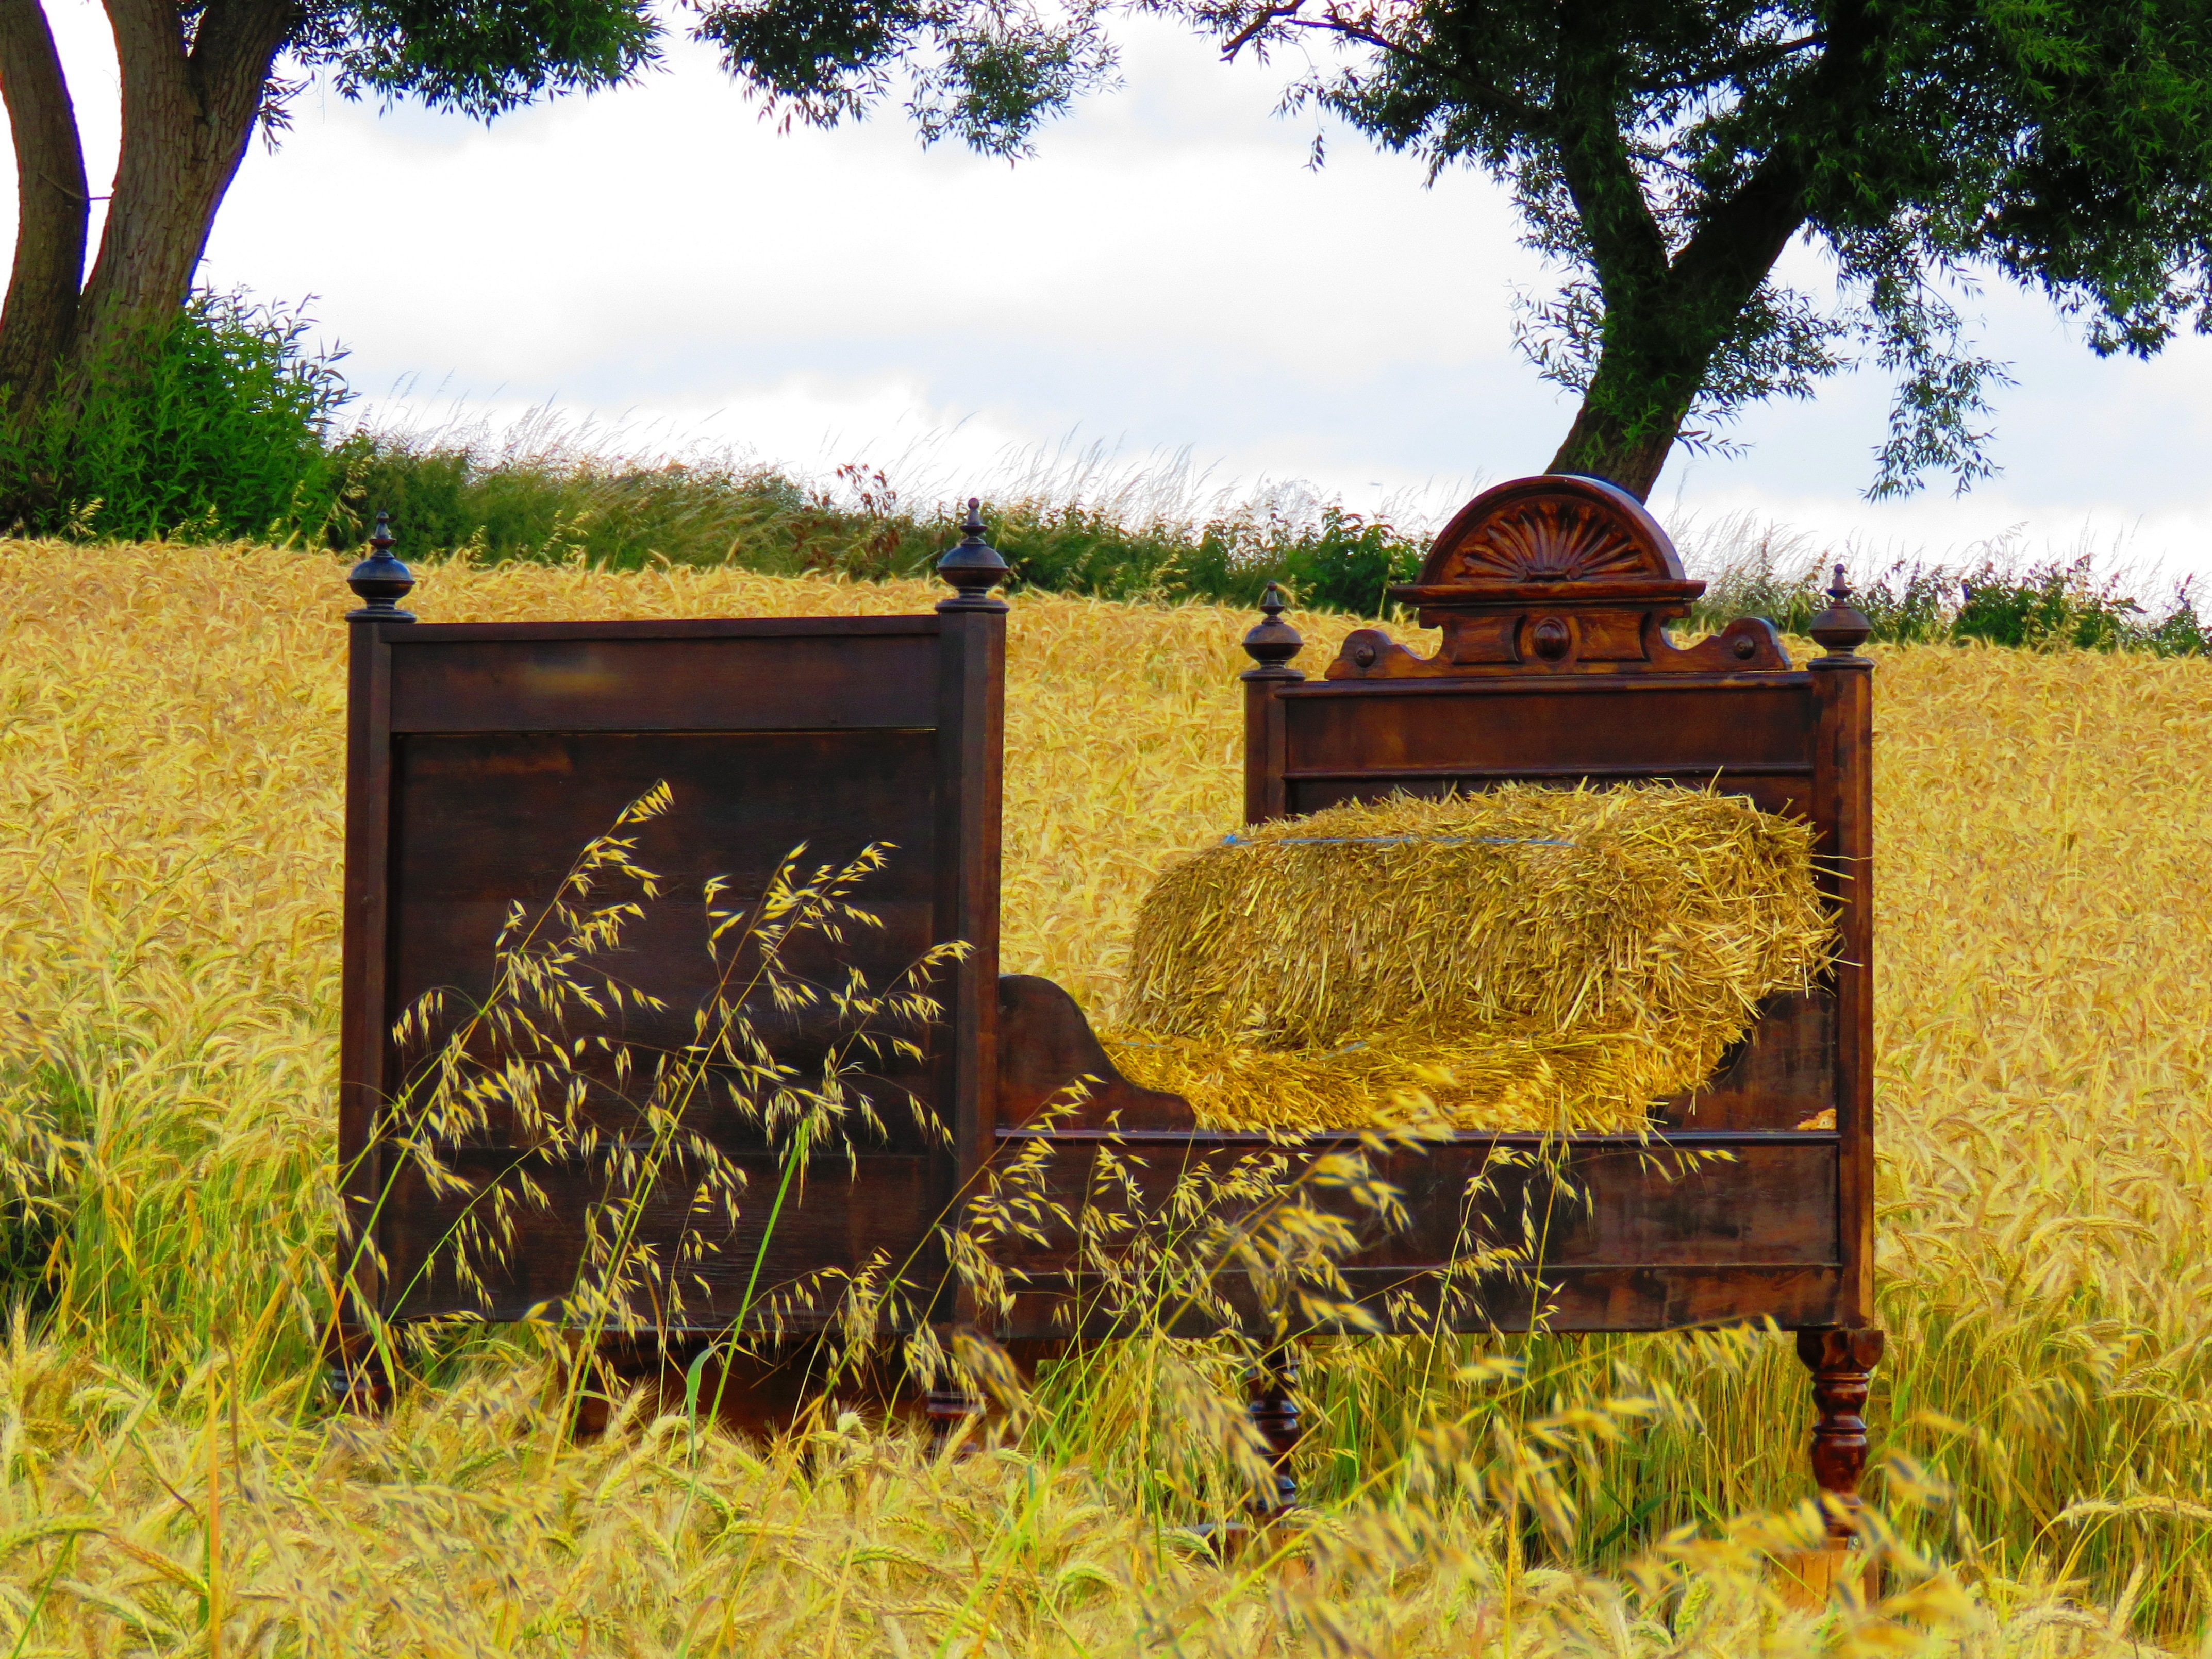
tree, grass, field, farm, meadow, prairie, flower, hut, insect, autumn, cozy, agriculture, sleep, bed, bee, straw, cornfield, beehive, rural area, bed in the corn field, grass family, membrane winged insect